Nam Sang Wai

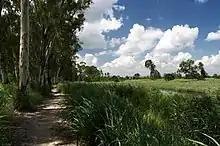
Path in the western part of Nam Sang Wai.

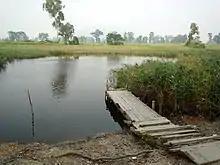
A mini pier in the vicinity.

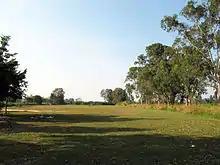
Lawn in Nam Sang Wai.

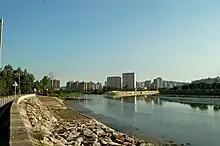
View of Shan Pui River, looking south from Nam Sang Wai Road, on the western edge of Nam Sang Wai. The area on the right, across the Shan Pui River from Nam Sang Wai, is part of Yuen Long Industrial Estate.

Nam Sang Wai is a wetland area in San Tin, New Territories, Hong Kong to the north of Yuen Long. It is considered ecologically important, and serves as a stopping place for migratory birds. It is also a popular recreational destination, especially on weekends.